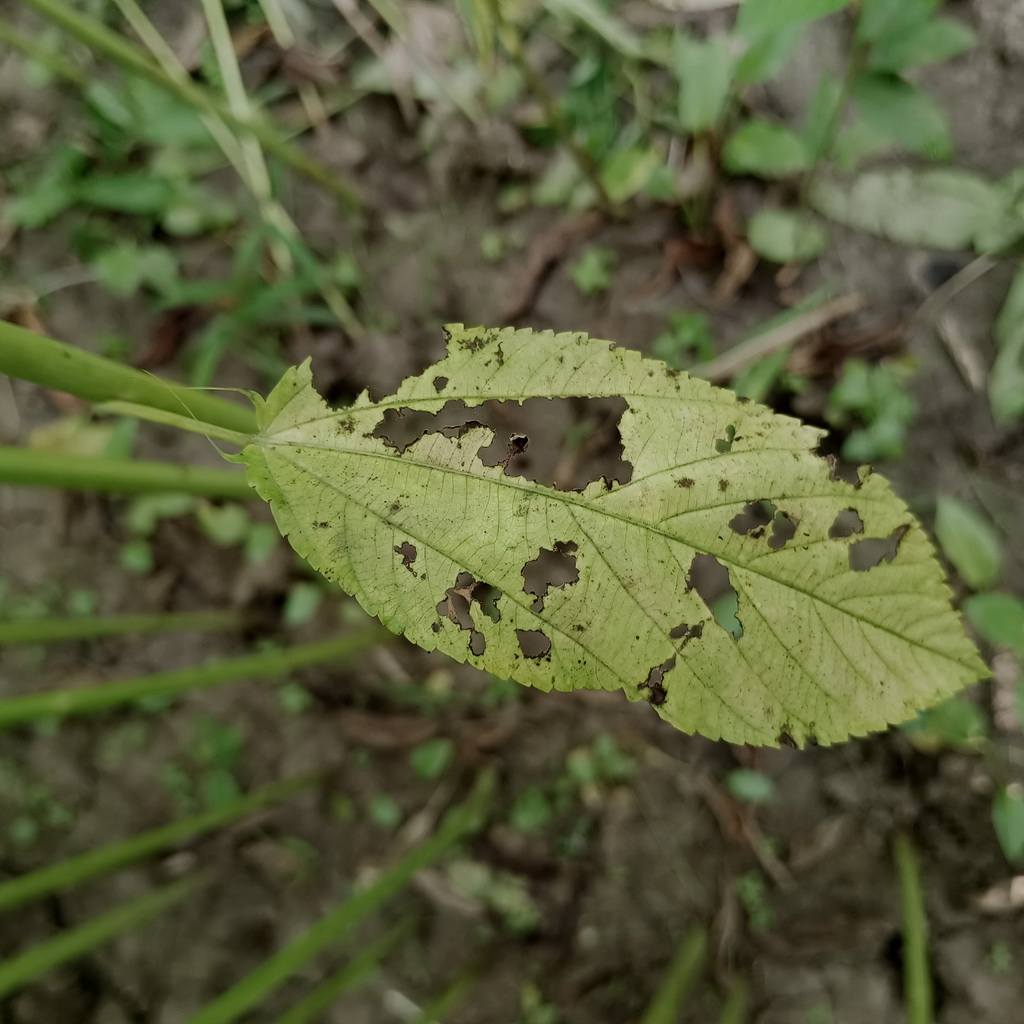
Label: Mosaic